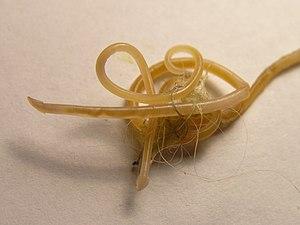
Toxocara cati est une espèce de nématodes parasites de l'intestin des félins, et notamment du chat domestique. Il s'agit d'un gros ver rond de couleur rosée mesurant de 4 à 10 cm de long. Ce parasite est très courant chez le chat domestique, notamment chez le chat ne vivant pas confiné dans une maison. Il se transmet par ingestion des œufs présents dans l'environnement ou par l'ingestion d'hôtes intermédiaires comme les oiseaux ou les rongeurs, proies du chat ou par le lait maternel.